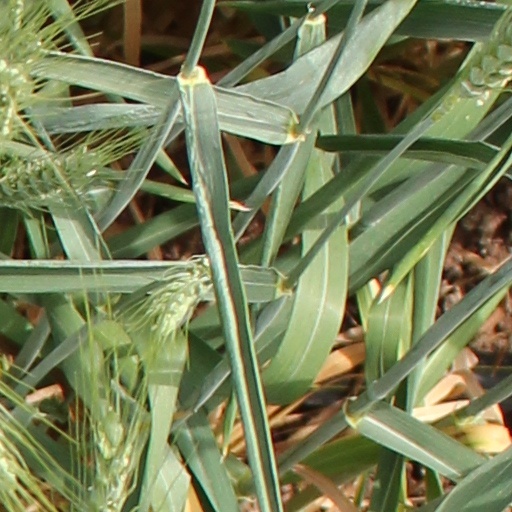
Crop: wheat